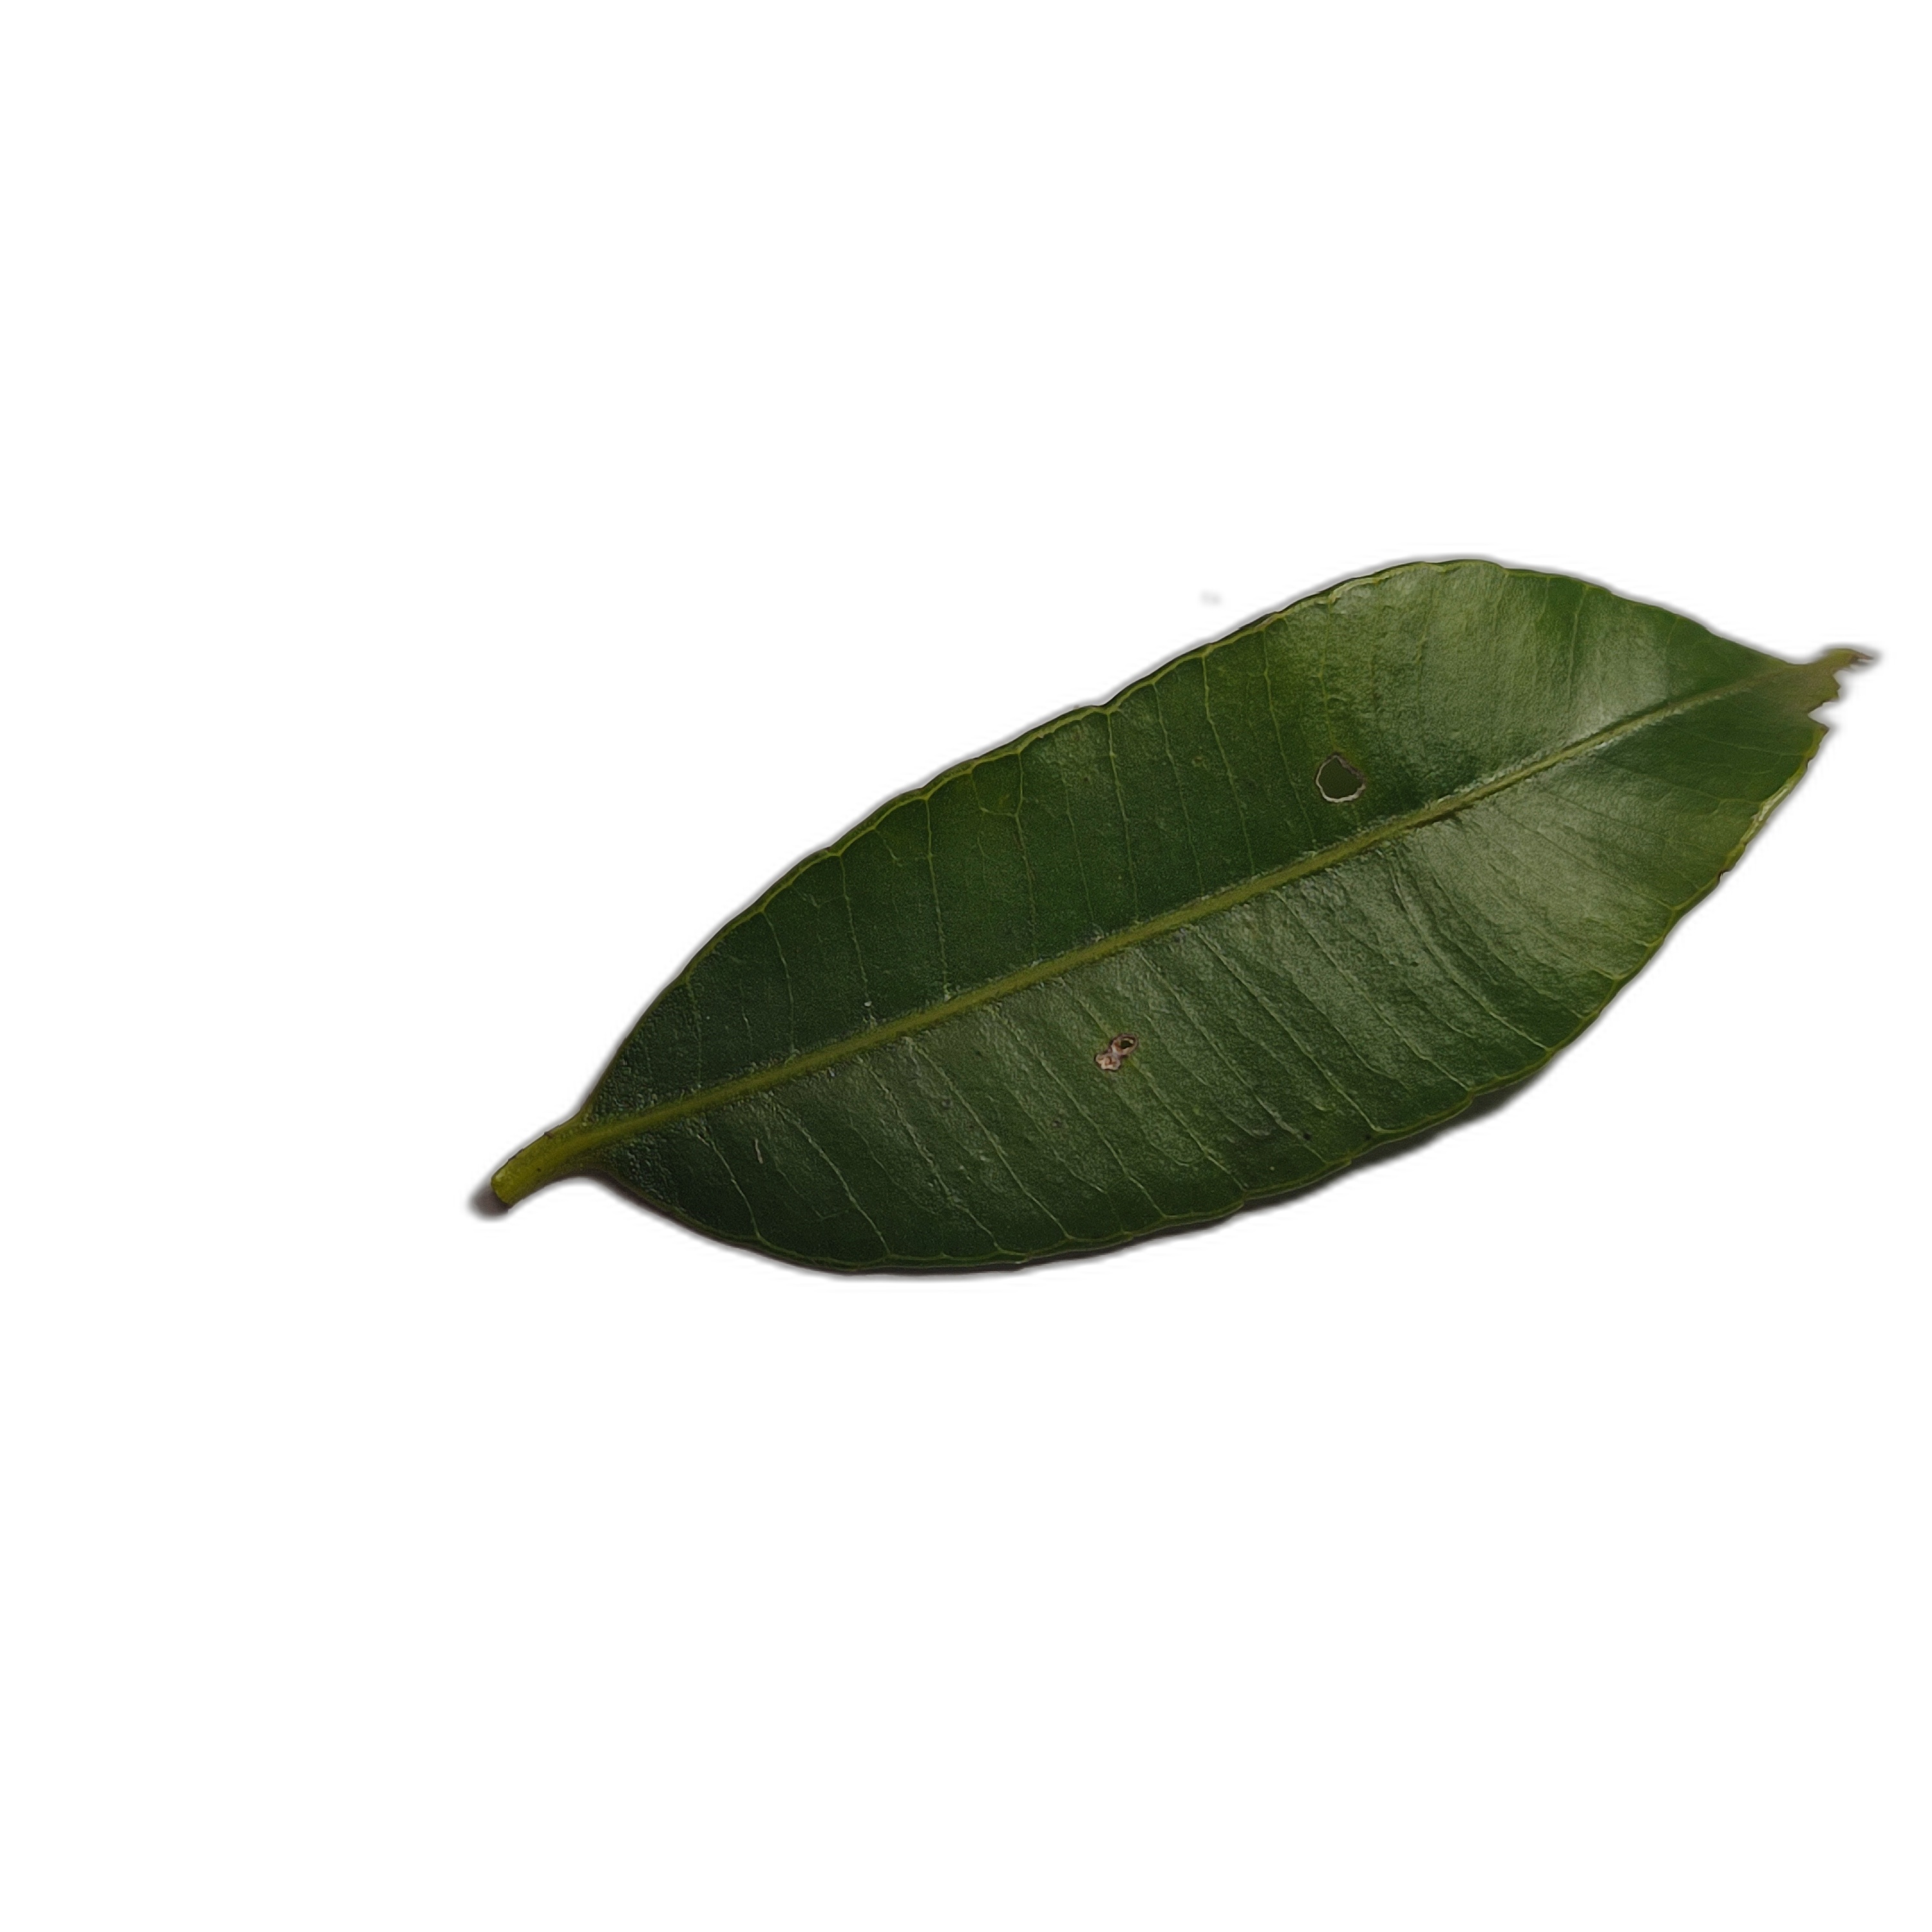
Label: healthy